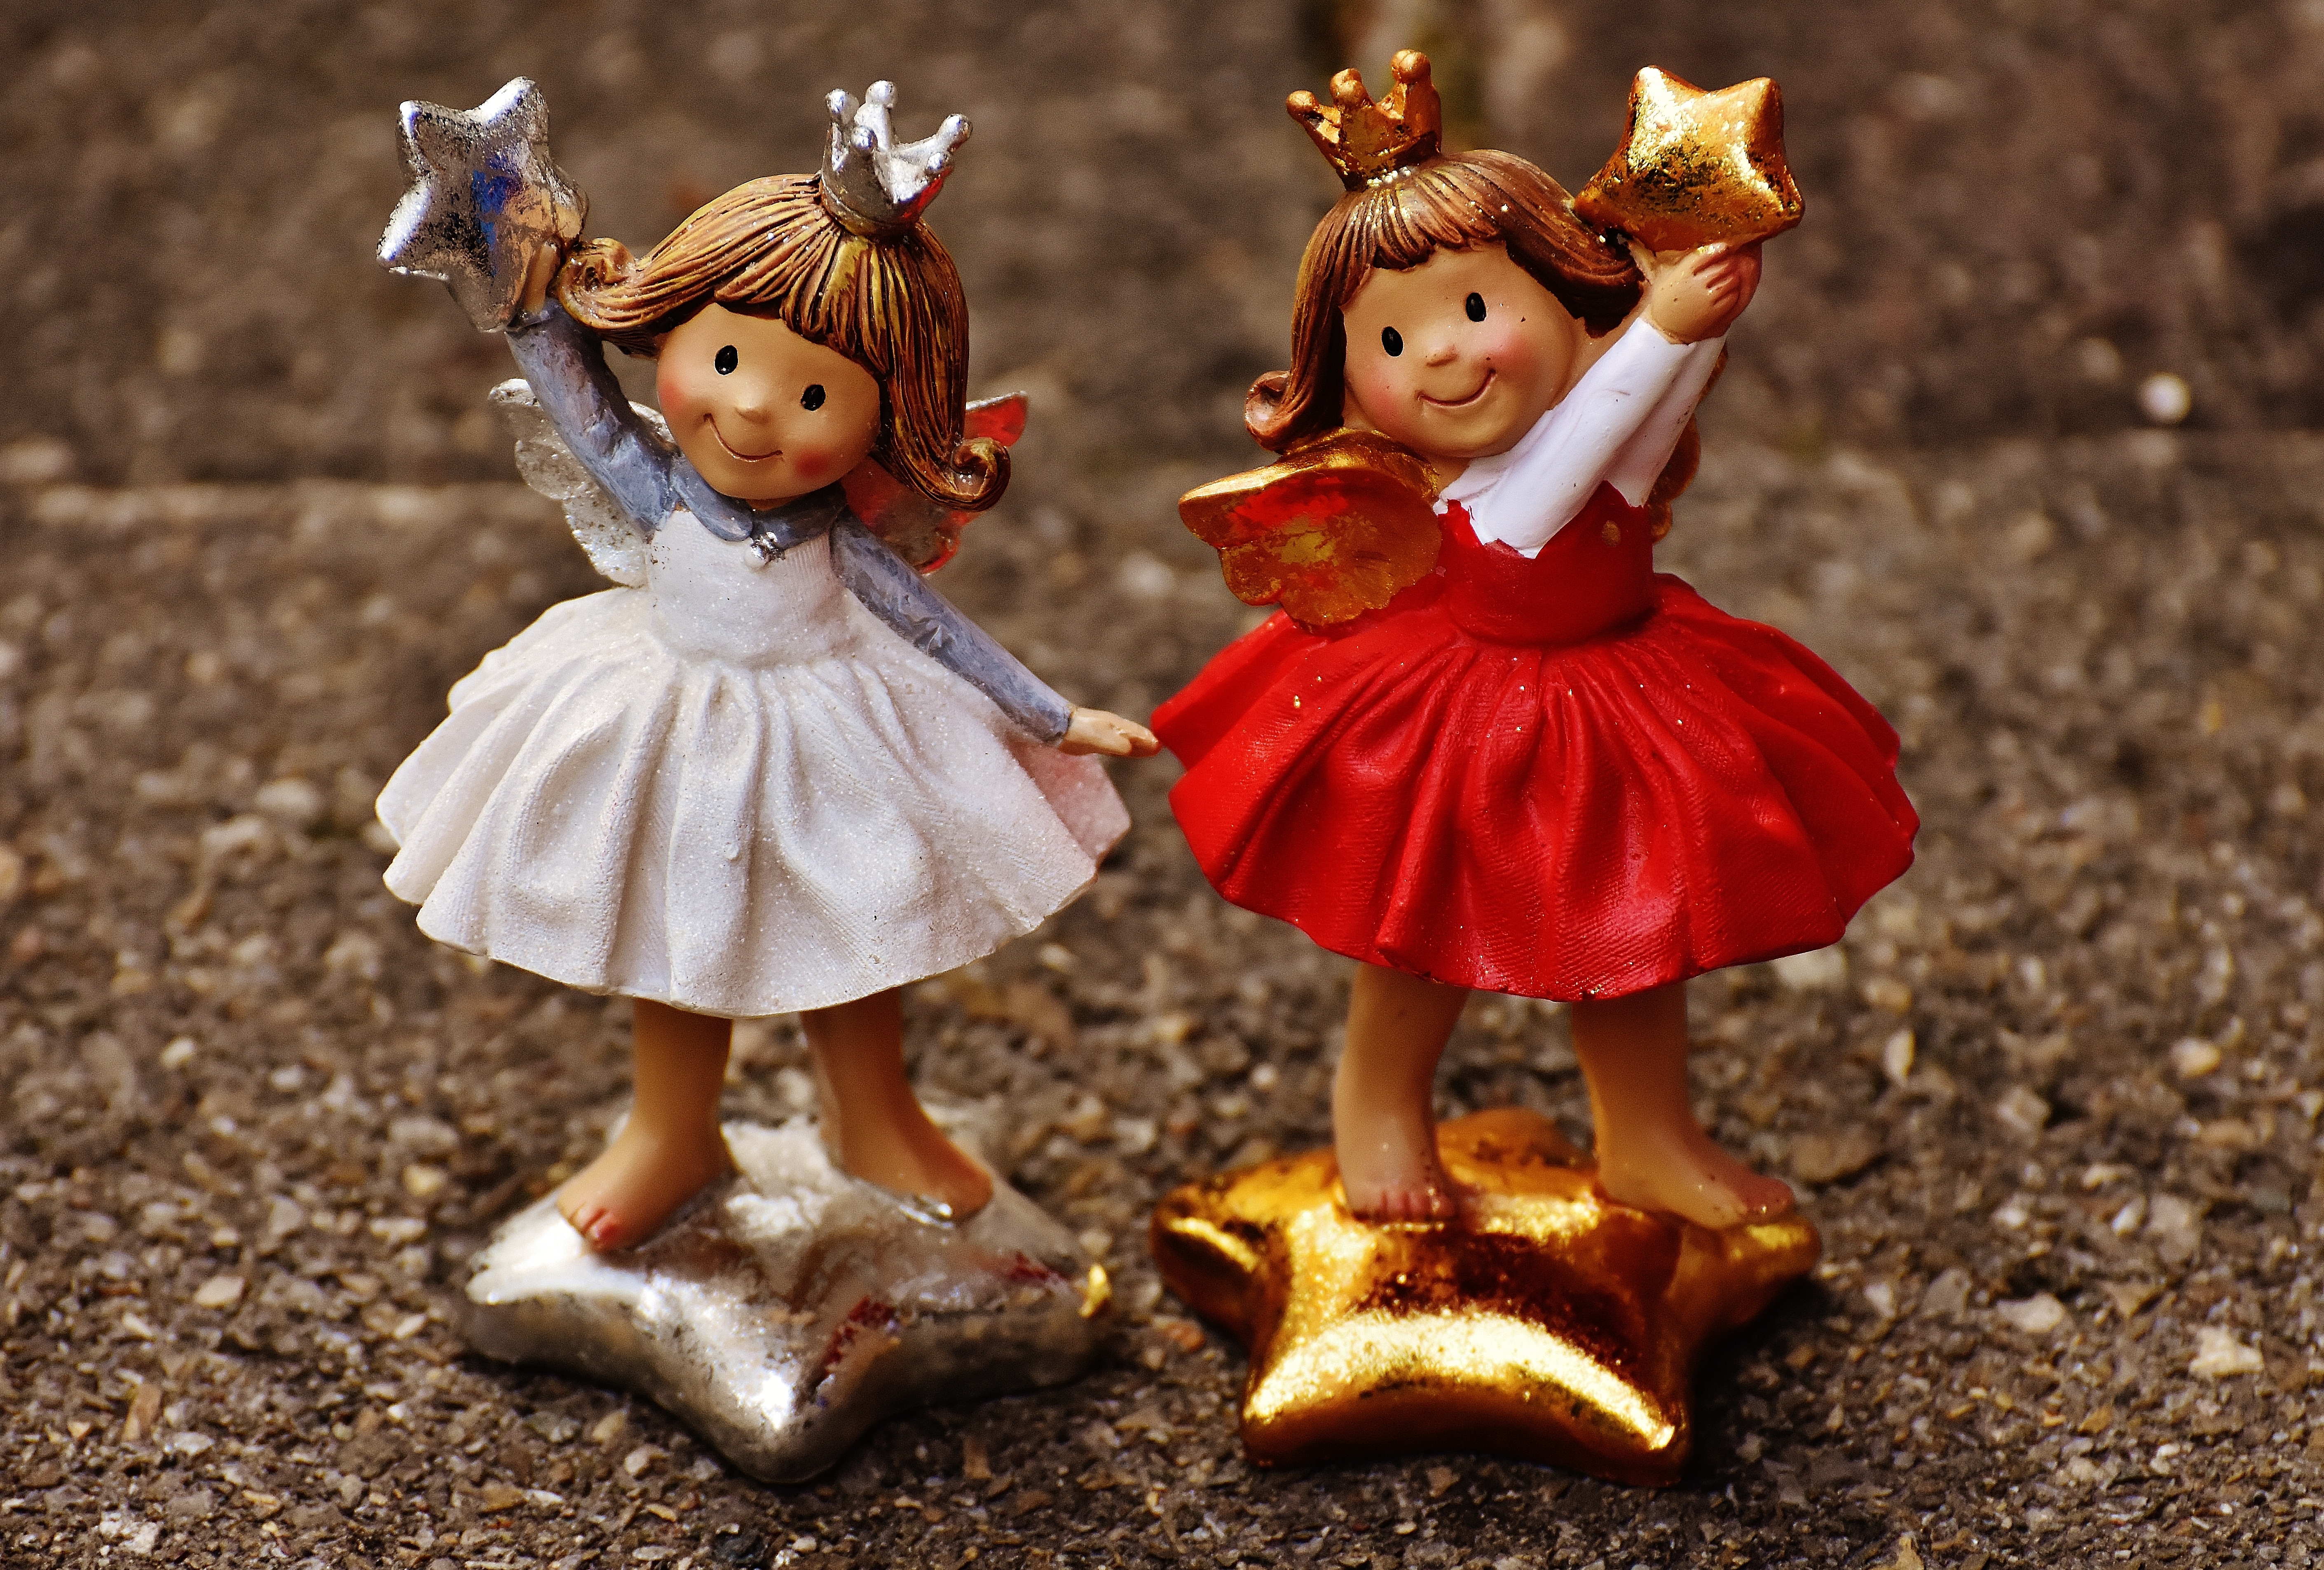
cute, statue, ceramic, christmas, toy, fig, deco, doll, angel, art, faith, decorative, figurine, hope, figures, angel figure, guardian angel, schutzengelchen